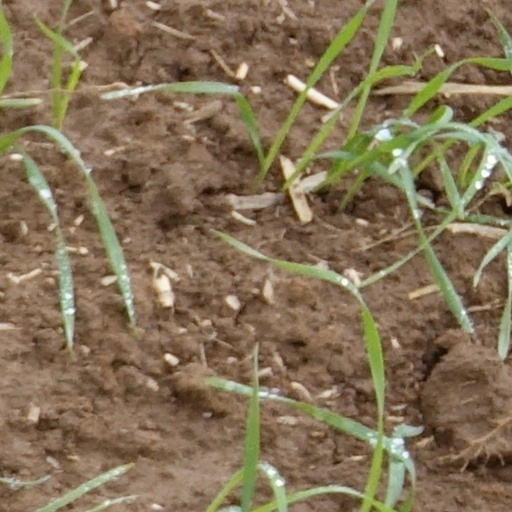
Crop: wheat